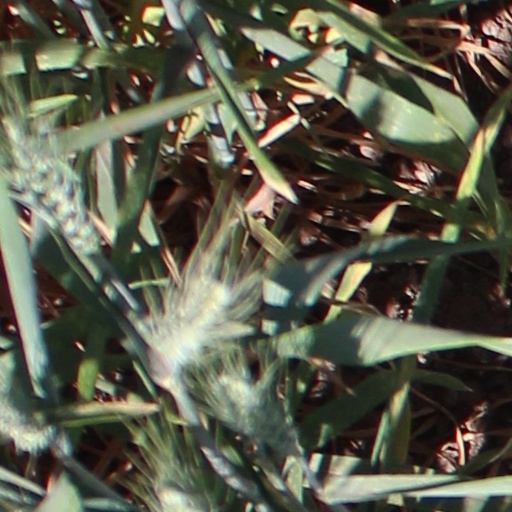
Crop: wheat